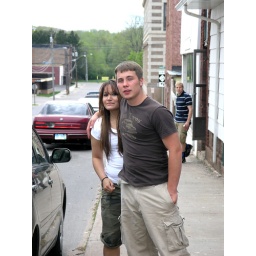
Amber and Levi with the bird man in the back ground to the right....